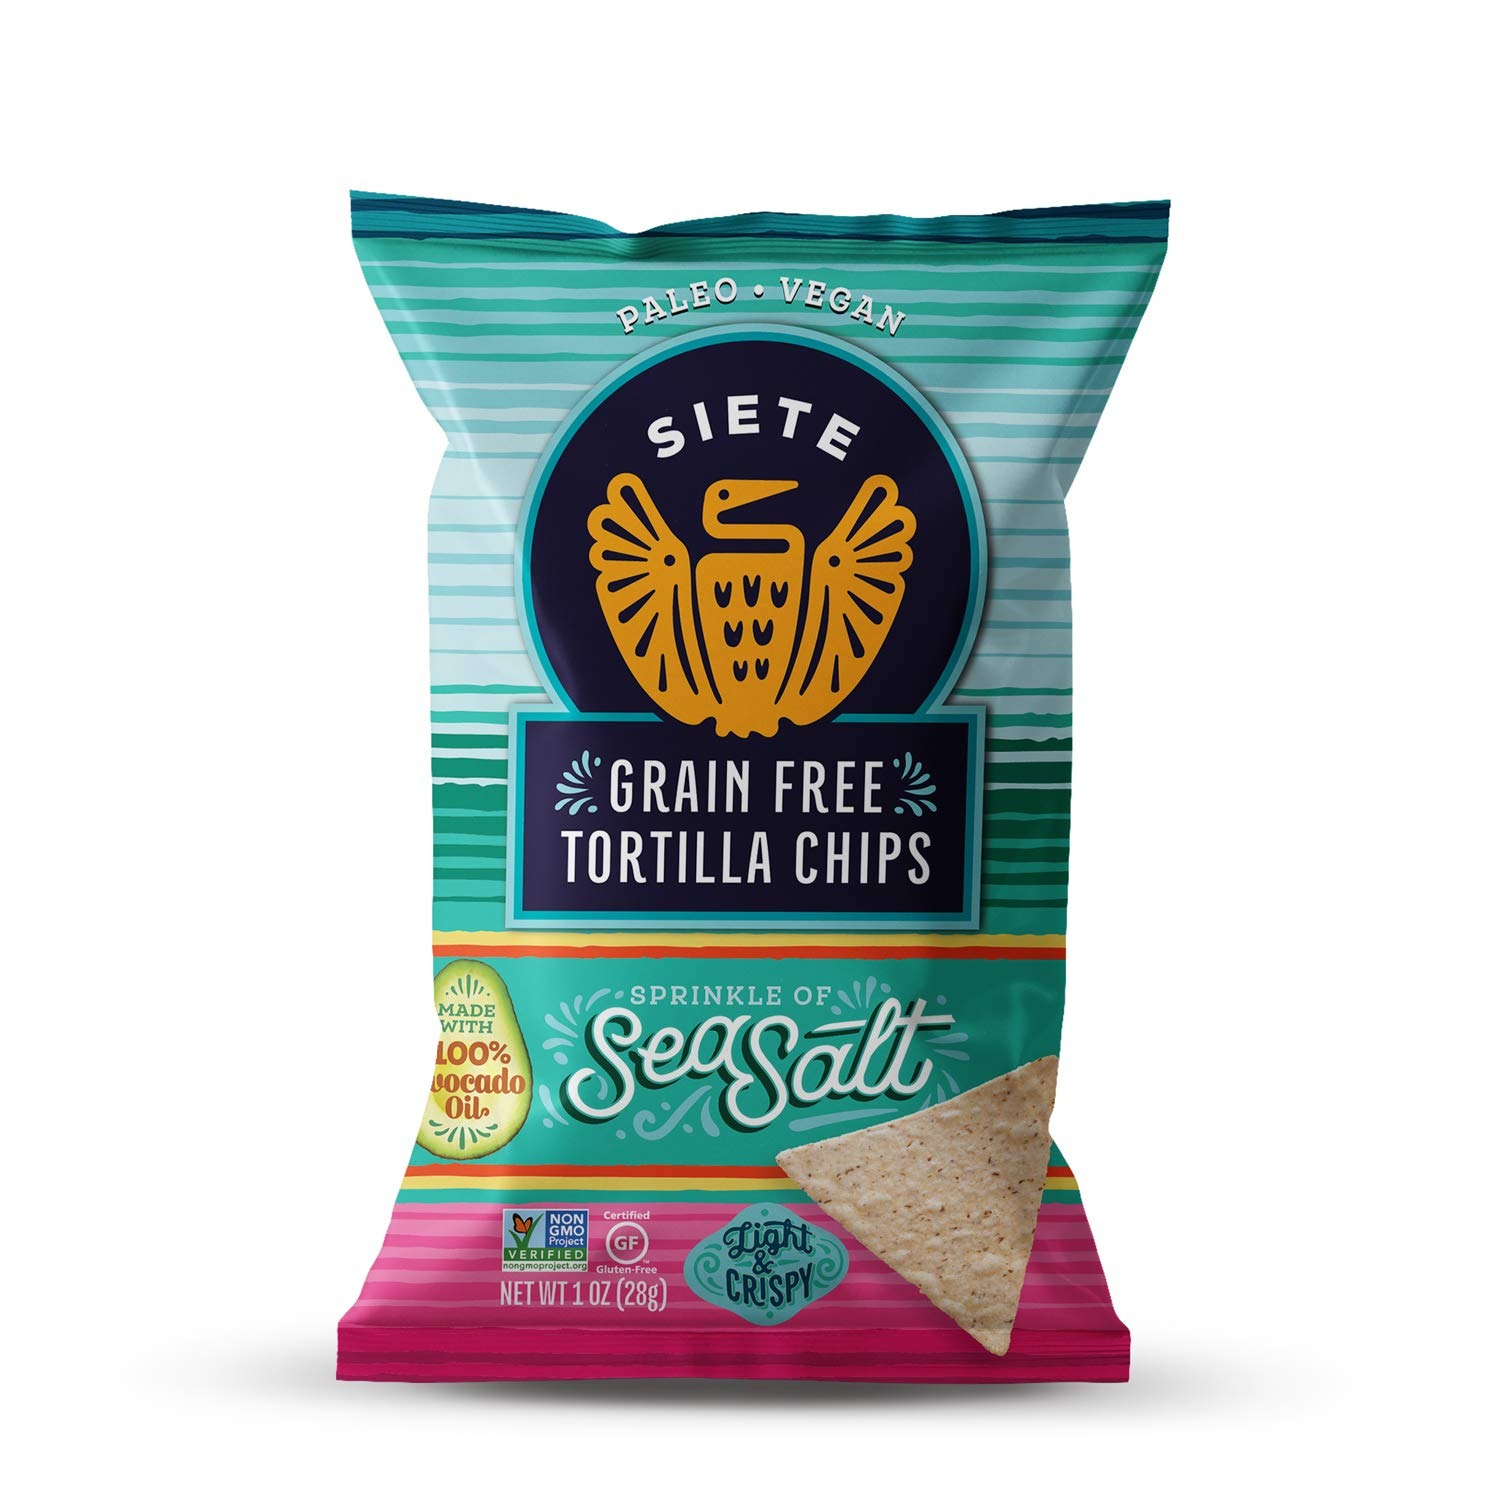
Item Name: Siete Sea Salt Tortilla Chips, 1 oz
Bullet Point: Candy Snacks
Product Description: Chips Tortilla Sea Salt Grain Free Single Serve
Value: 1.0
Unit: Ounce

Price: 28.715